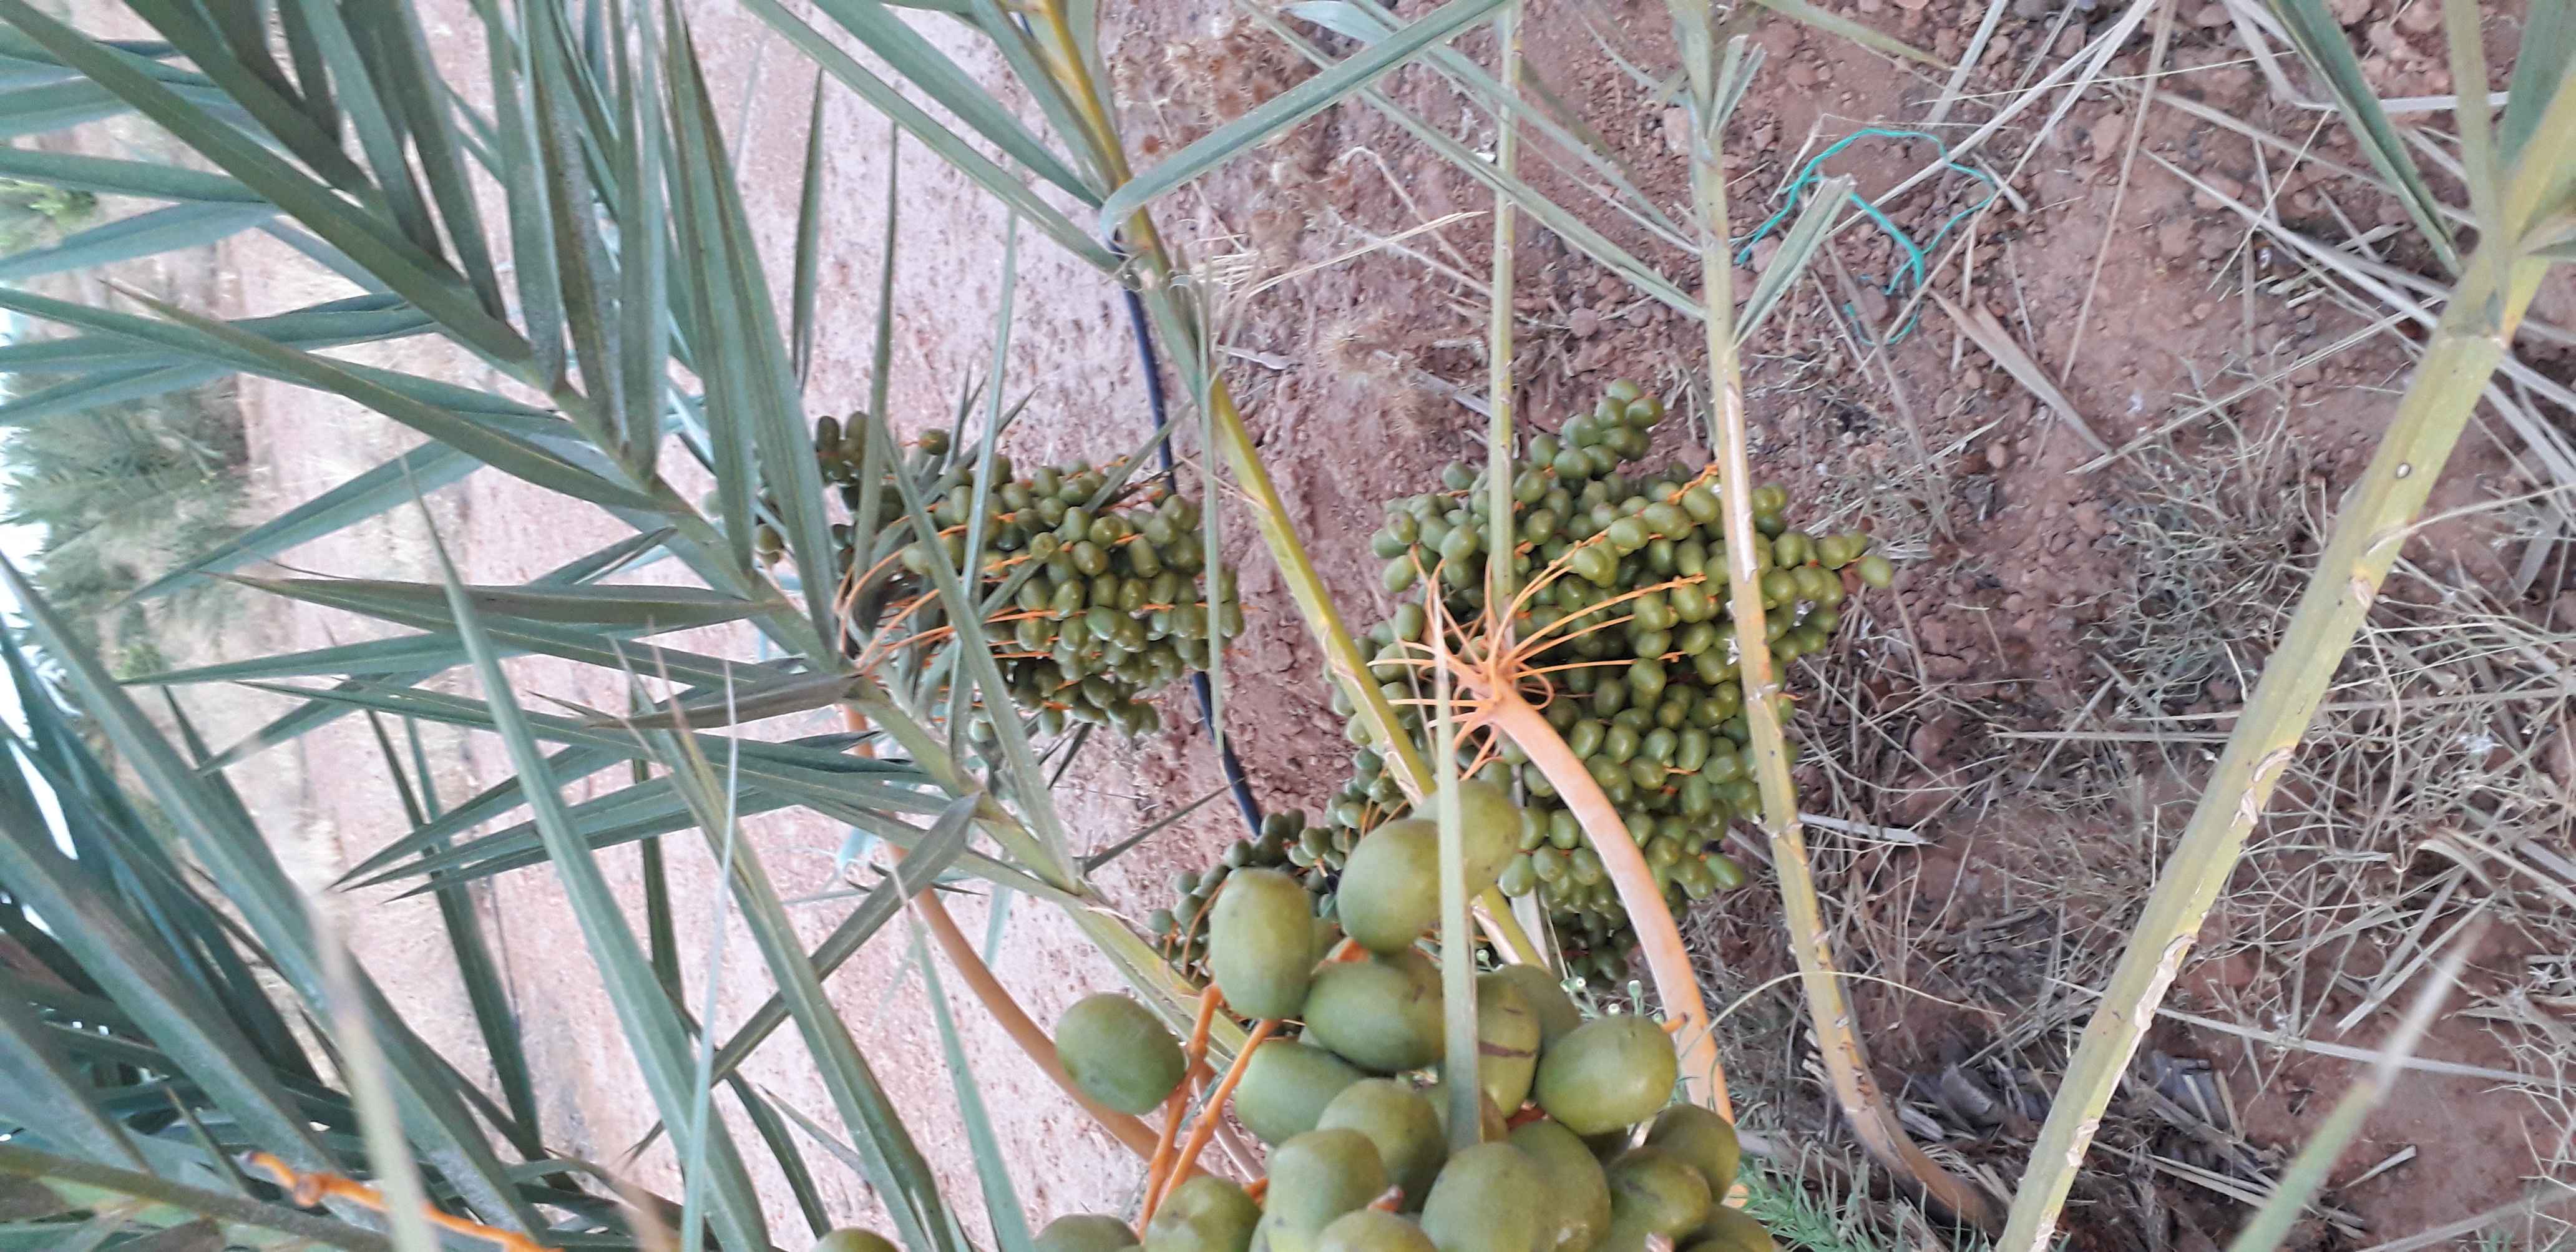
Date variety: Boufagous